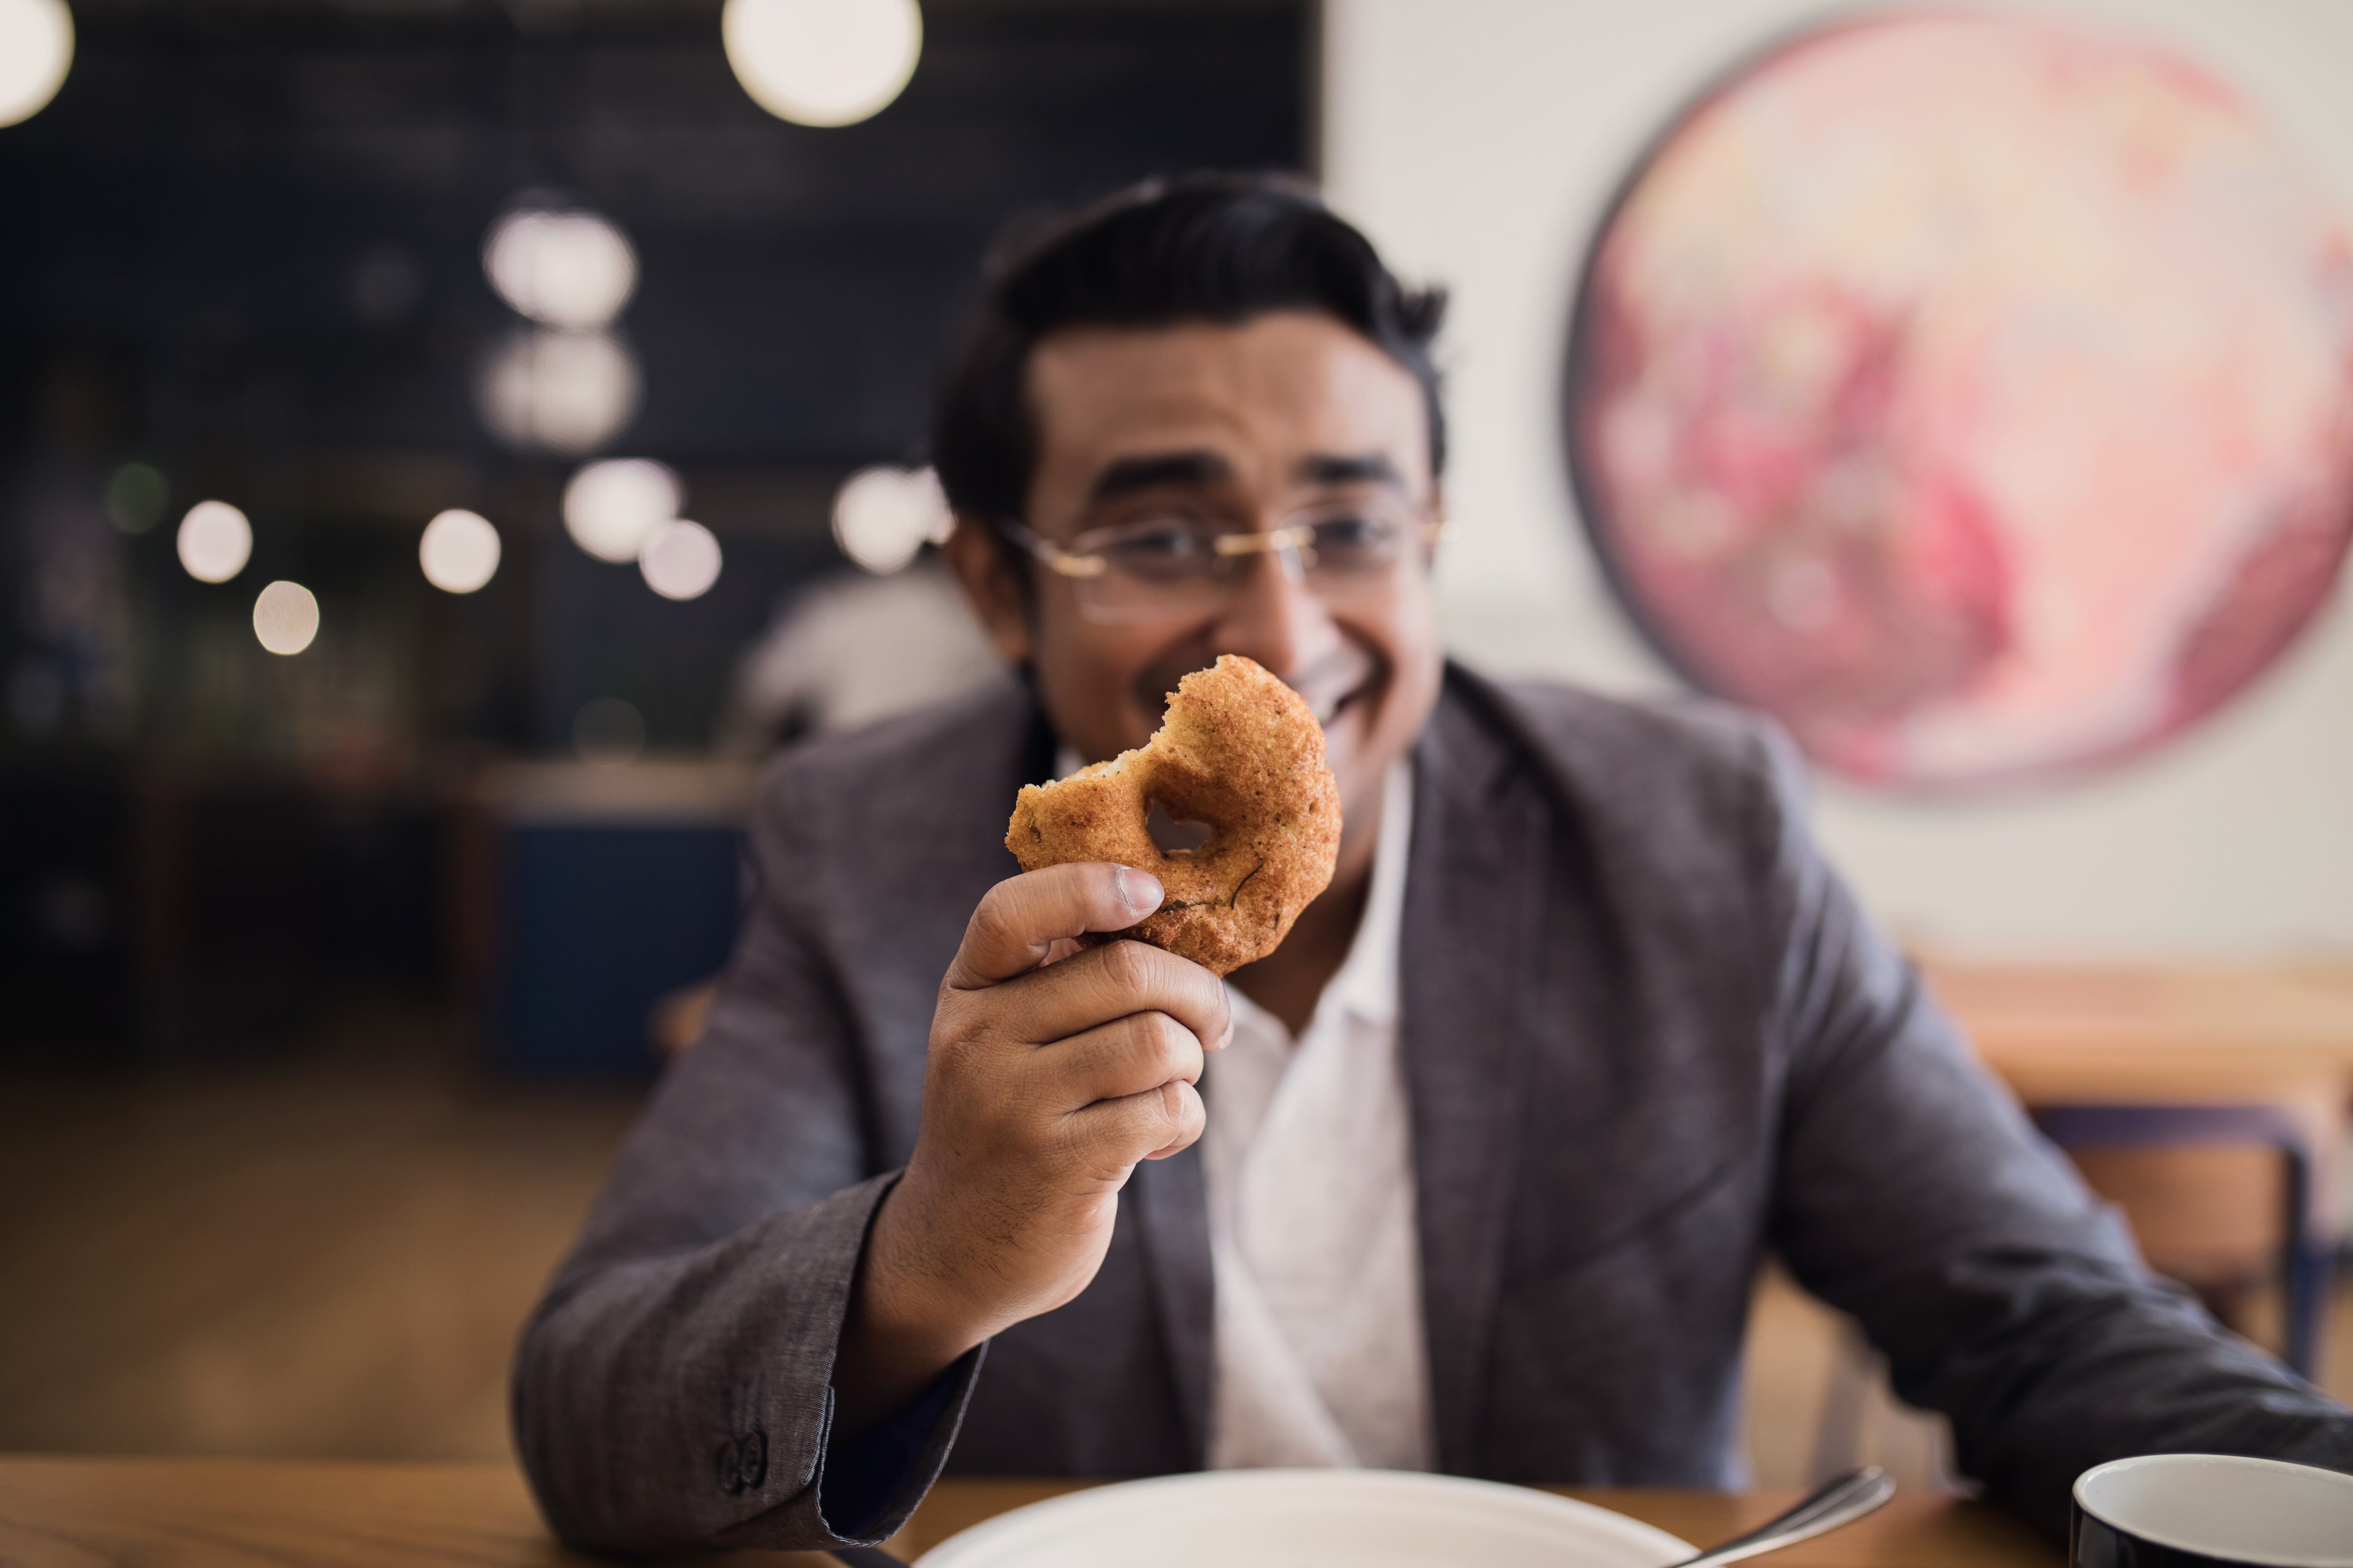
eating, junk food, food, fast food, dish, fried food, cuisine, american food, meal, restaurant, snack, breakfast, serveware, tableware, Food craving